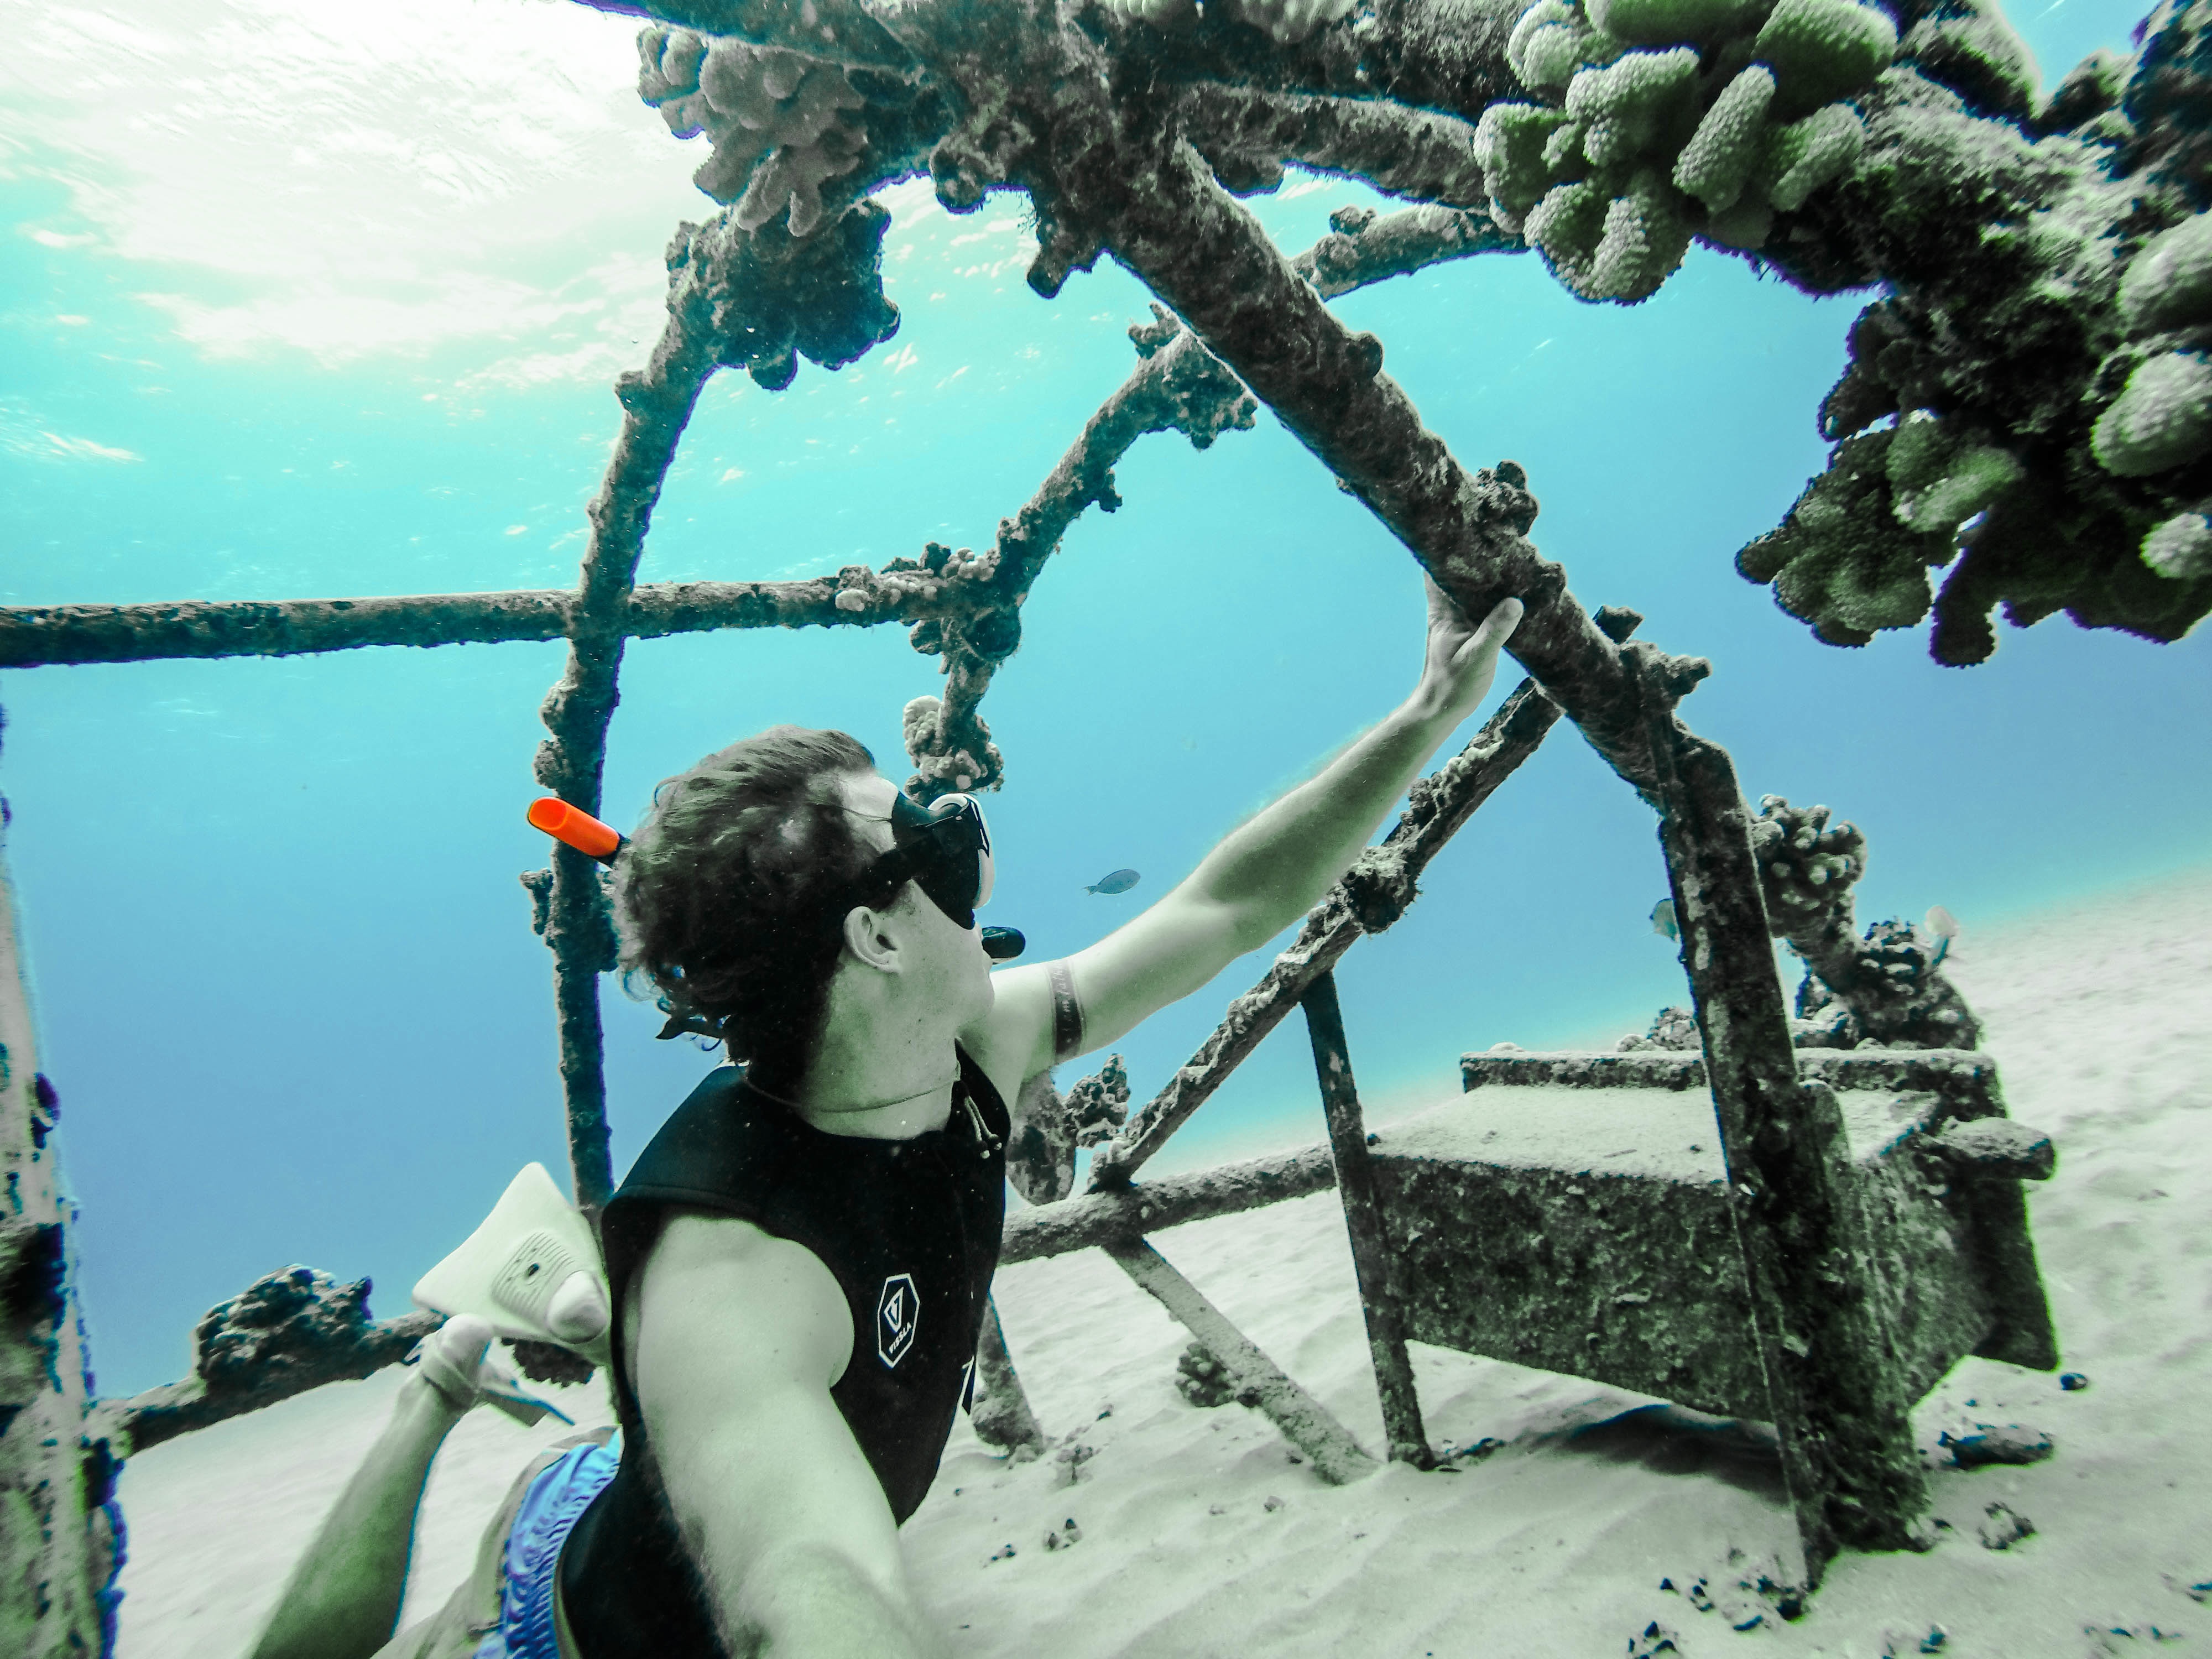
sea, vehicle, extreme sport